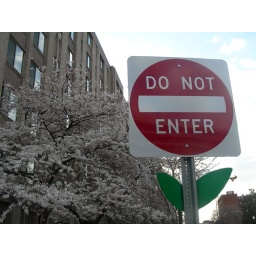
Someone put paper cut-out leaves on various signs in downtown Washington, DC.